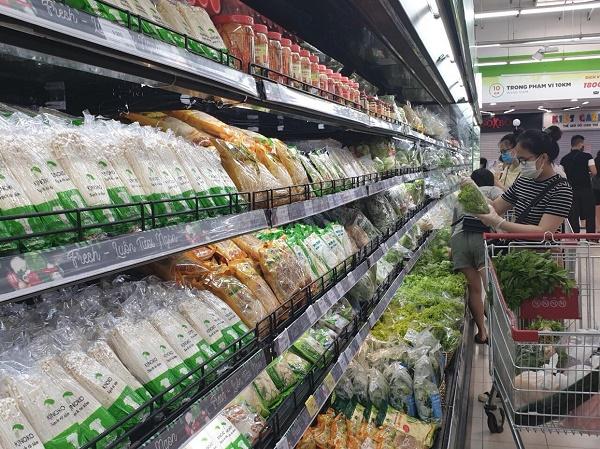
có một cô gái đeo khẩu trang màu xanh đang chọn rau